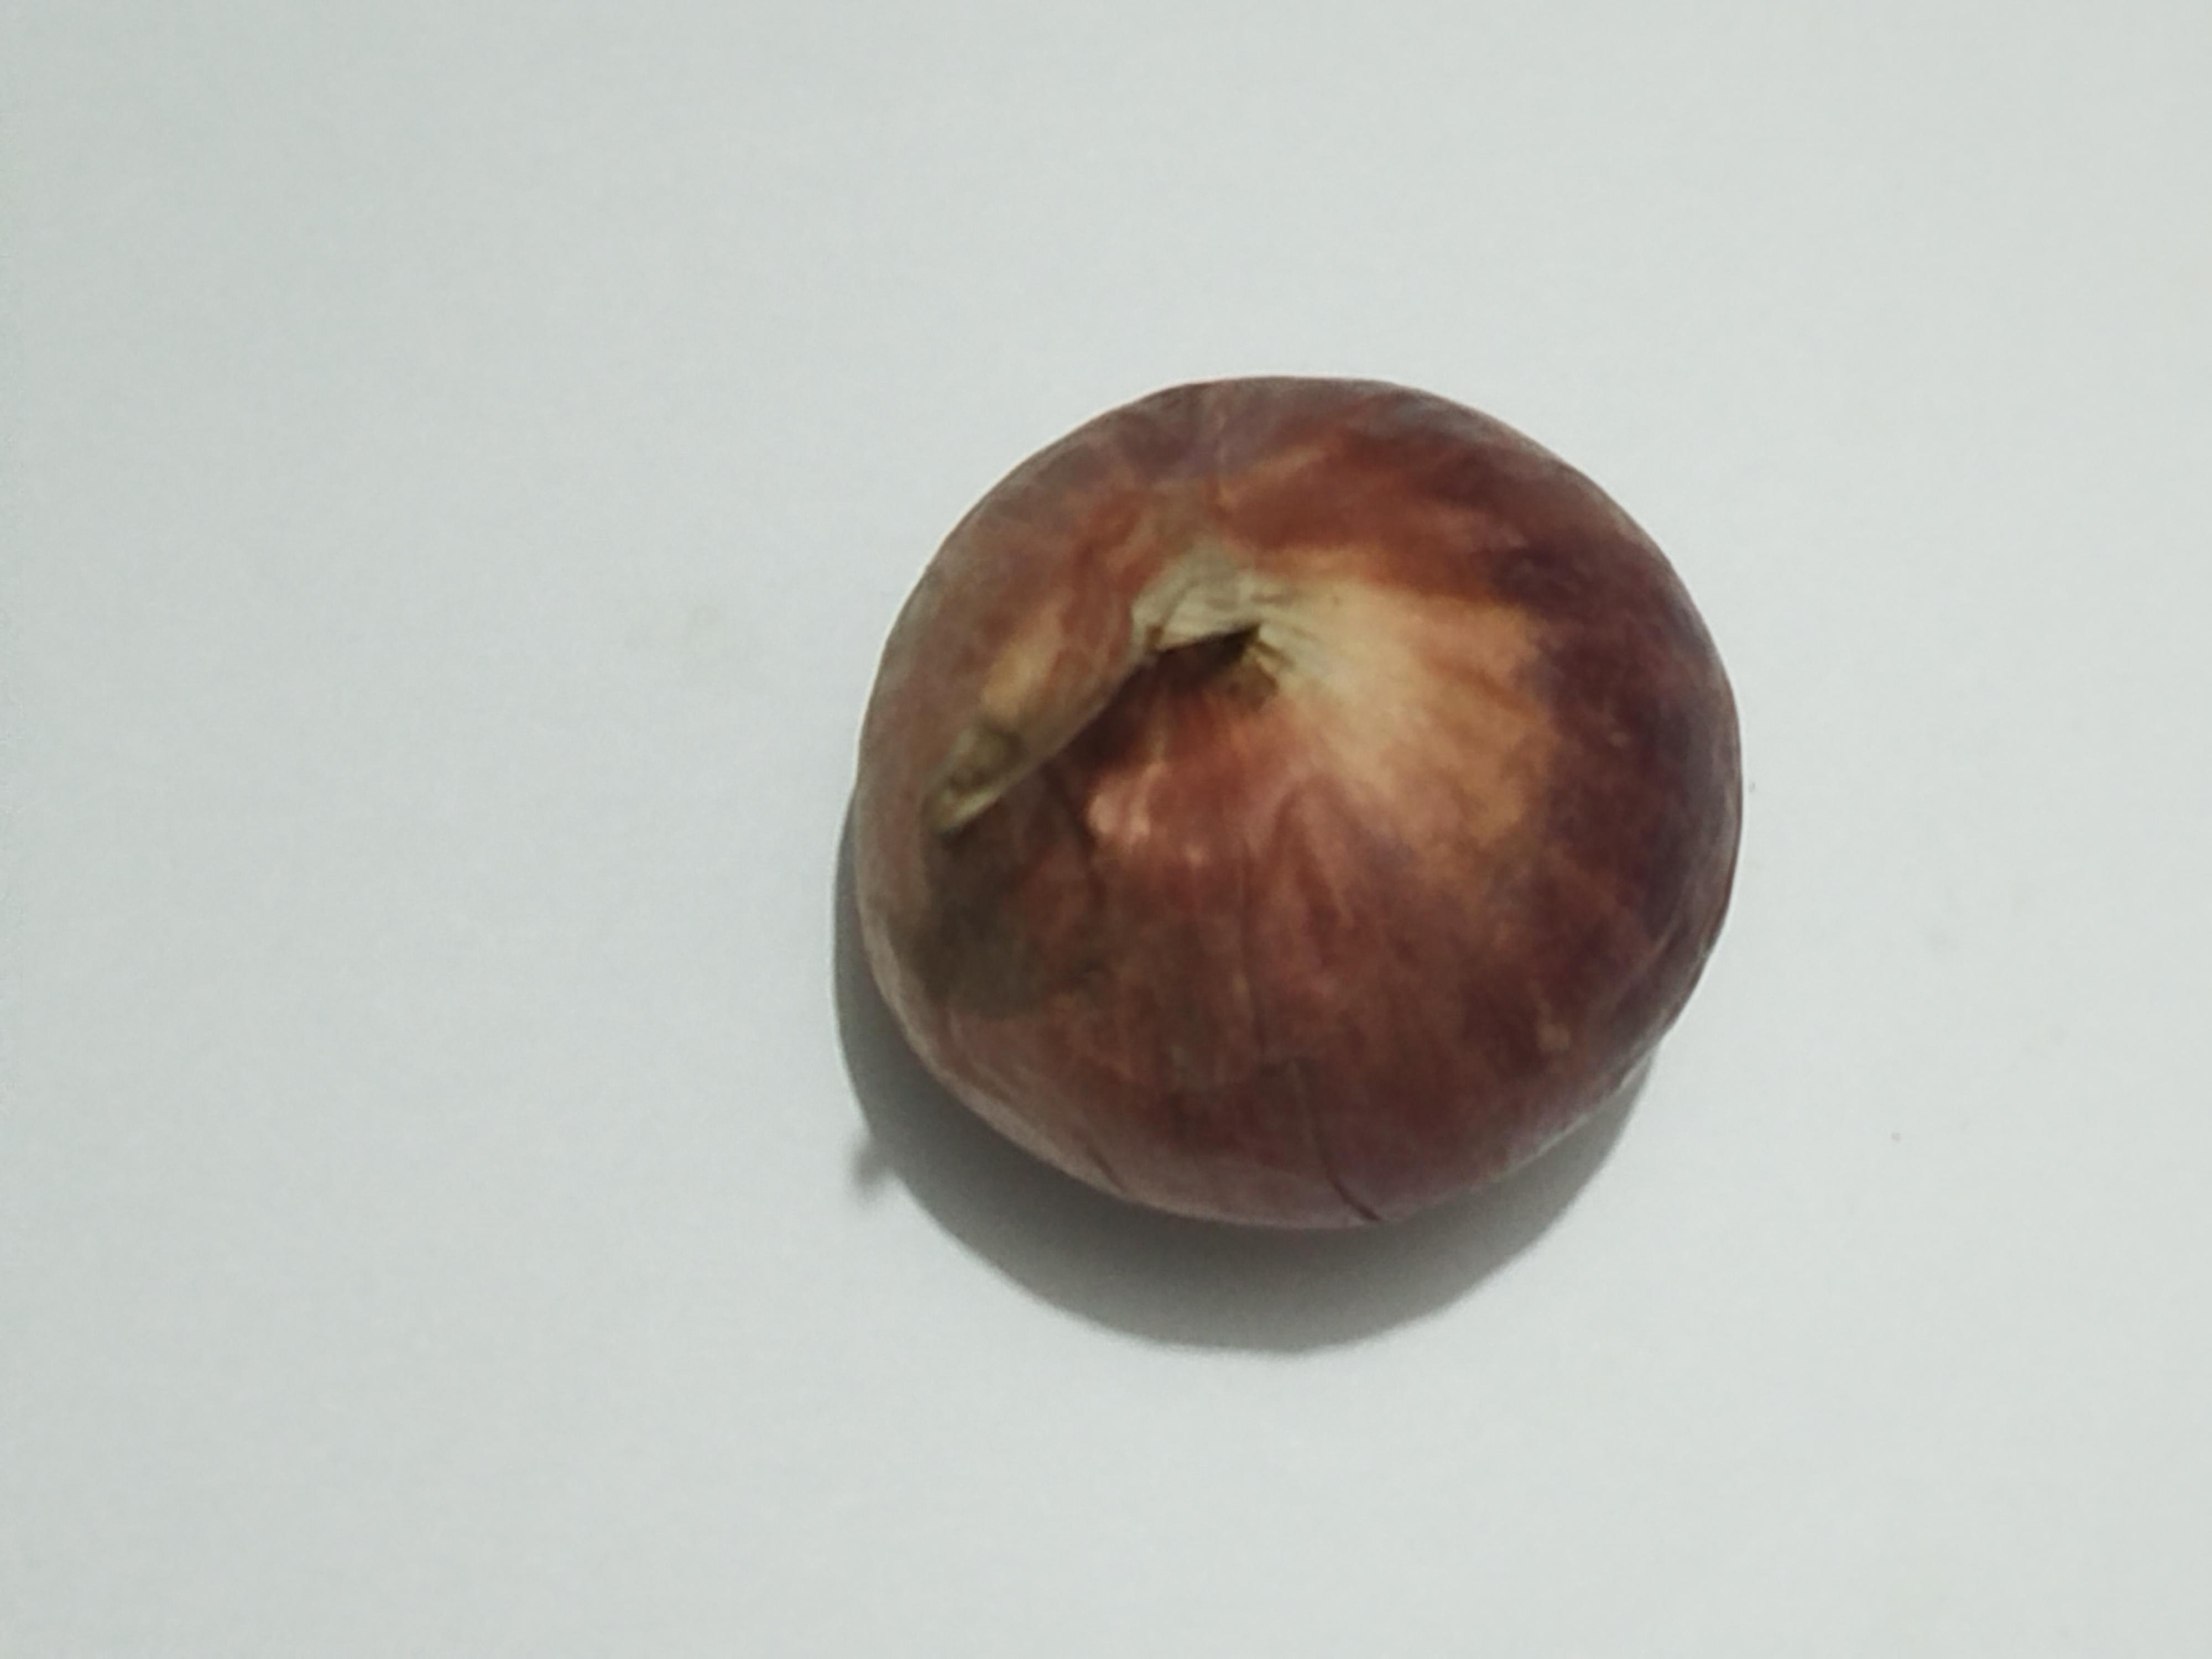
Label: Onion